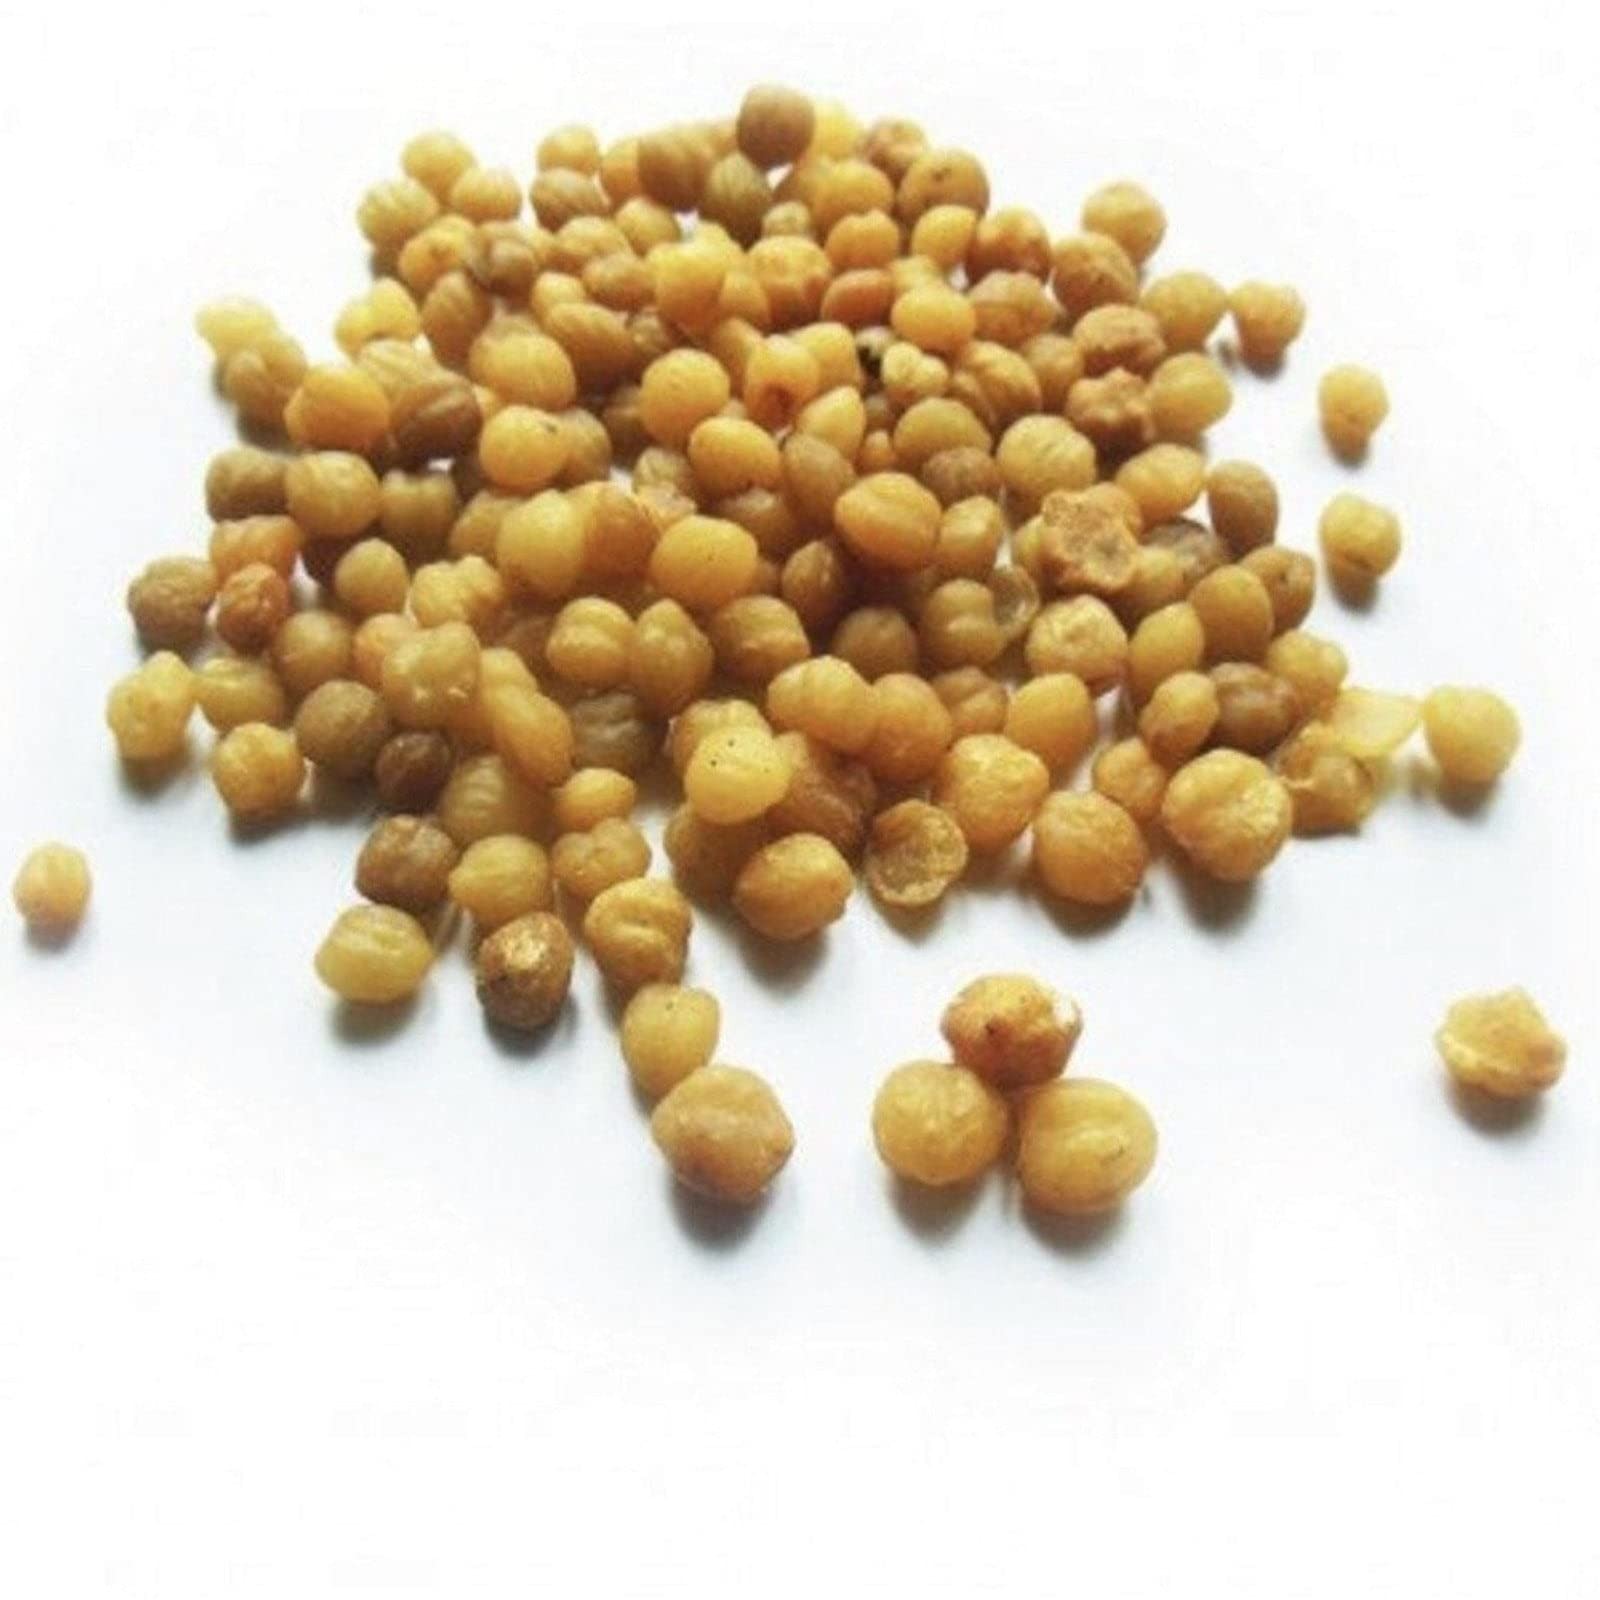
Item Name: Akpi Seed/Njangsa 2oz
Bullet Point: African Spices and Seasoning
Product Description: <p>Njangsa is one of Africa's signature spices mainly used for seasoning. The ingredients are 100% Ricinodendron. It is also known as Munguella in Angola, Njangsa in Cameroon, Wama in Ghana, Okhuen in Nigeria. </p> <p>The Seed can also be used to make oil that has cosmetic and medicinal benefits </p> <p> </p> <p>Djansang is Imported seeds used for cooking in west Africa.The term Njangsa refers to an oily seeds tree, Ricinodendron heudelotii, found in tropical West Africa. It is also known as Munguella (Angola), Essessang (Cameroon), Bofeko (Zaire), Wama (Ghana), Okhuen (Nigeria), Kishongo (Uganda), Akpi (Cote d'Ivoire), Djansang, Essang, Ezezang and Njasang.</p>
Value: 5.0
Unit: Count

Price: 5.99